Elsie Whitaker Martínez

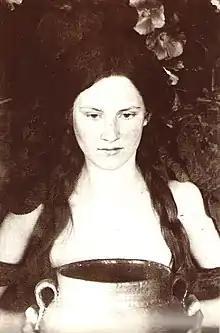
This portrait of Elsie Whitaker was taken around 1907 by Laura Adams Armer.

Elsie Whitaker Martínez (1 March 1890 – 31 January 1984) was renowned for her beauty in youth and old age, a muse of many famed writers and artists and an associate of most people in Northern California's Bohemian community of 1906 into the 1920s. Piedmont Bohemian George Sterling called her "the Blessed Damozel."